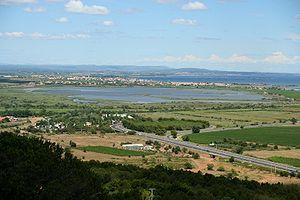
L'étang du Bagnas à Agde (Hérault, France) vu du mont Saint-Loup. En arrière plan, Marseillan et l'étang de Thau.
Agde est une commune française située dans le département de l'Hérault, en région Occitanie.
Les étangs du Bagnas sont deux étangs littoraux de l'Hérault, le Grand et le Petit Bagnas, qui se trouvent à l'ouest de l'étang de Thau, dans la partie est de la commune d'Agde, à la limite de Marseillan, dans le département français de l'Hérault et la région Occitanie.